Andrew Thorpe

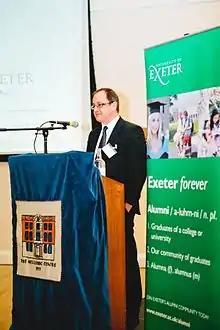
Andrew Thorpe speaking at the Leventis Lectures Alumni event 2013 at the University of Exeter.

Andrew Thorpe (born 1962) is a British historian. He is Professor of Modern History and (from 2004 to 2007) was Head of History at the University of Exeter. He went on to be Exeter's Director of Research for Humanities and Social Sciences before moving to the University of Leeds in 2019.